Year 2000 problem

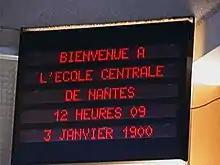
An electronic sign at École centrale de Nantes on 3 January 2000, incorrectly displaying the year as 1900. Translation: "Welcome to the Central School of Nantes 12:09 3 January 1900."

The term year 2000 problem, or simply Y2K, refers to potential computer errors related to the formatting and storage of calendar data for dates in and after the year 2000. Many programs represented four-digit years with only the final two digits, making the year 2000 indistinguishable from 1900. Computer systems' inability to distinguish dates correctly had the potential to bring down worldwide infrastructures for computer-reliant industries.